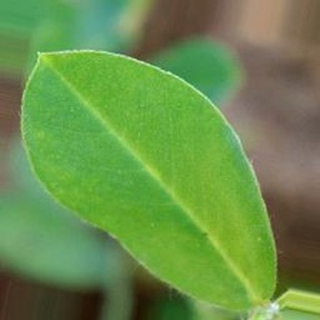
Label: healthy_groundnut